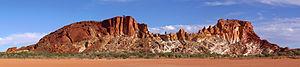
Située à 75 km au sud d'Alice Springs, la Rainbow Valley Conservation Reserve est réputée pour ses spectaculaires buttes de grès multicolores. Vue panoramique constituée de sept photos au format portrait. Territoire du Nord, Australie.